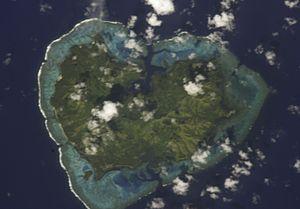
Matuku est une île volcanique dans le sous-groupe Moala de l'archipel Lau des Fidji. Située à 19,18° sud et 179,75° est, Matuku a une superficie de 57 km². L'altitude maximale est de 385 mètres.